St. Xavier's School, Ranchi

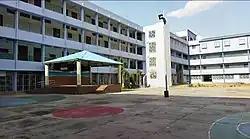
Senior wing of the school

St. Xavier's School is a private Catholic Primary, Secondary and Senior Secondary school located in Doranda, Ranchi, Jharkhand, India. The school was founded by the Society of Jesus in 1960. It is affiliated to the Council for the Indian School Certificate Examination, New Delhi. It prepares students for the ICSE and ISC examinations conducted by the Council. The Plus Two Section was flagged off to a flying start by Fr. James Lakra, S.J. & Fr. Ajit Kr. Xess, S.J. in 2001. The first chief co-coordinator to implement their vision was the late Mr. Hira Prasad, one of the founder teachers of St. Xavier’s School, Doranda. The school is boys-only until standard 10 with its Plus Two Section being co-educational.